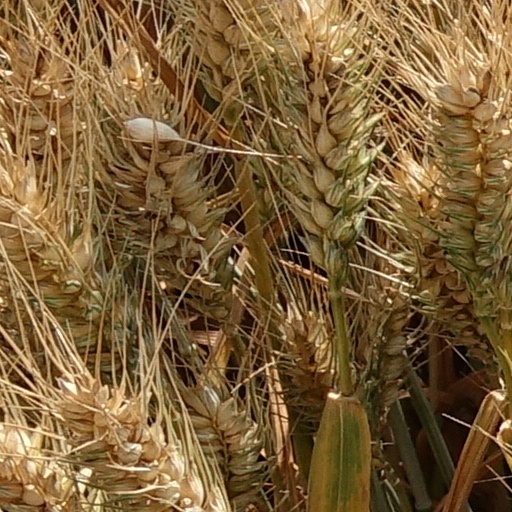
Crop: wheat